George Town City Council

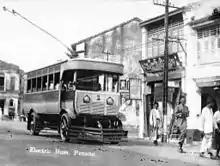
A trolleybus at Chulia Street

The start of Lieutenant-Governor Edward Anson's tenure in 1867 coincided with the completion of cast iron water pipes, which replaced the older earthenware ones. Improvements to the water infrastructure across the settlement followed soon after and by 1884, raw water began being supplied from Ayer Itam through newly installed pipes. By 1887, all major streets had access to water supply. In 1919, the municipality established a Water Department to maintain the settlement's water infrastructure and to explore new sources of raw water. One such source was Batu Ferringhi, where water was directed to the Guillemard Reservoir which was inaugurated in 1929. The constant development of water infrastructure was credited as a key factor in supporting George Town's population growth leading up to Malaya's independence in 1957. Harold Gourley, who briefly held the presidency of the Institution of Civil Engineers in 1956, remarked that "George Town had the finest and most beautiful water supply system" he had ever encountered.